Walter C. Whitaker

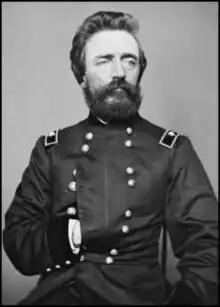
Walter Chiles Whitaker

Walter Chiles Whitaker (August 8, 1823 – July 9, 1887) was an American farmer, attorney, and soldier. He served as an officer in the United States Army during the Mexican–American War, and also was a Union general during the American Civil War. After the war he returned to his profession as an attorney.